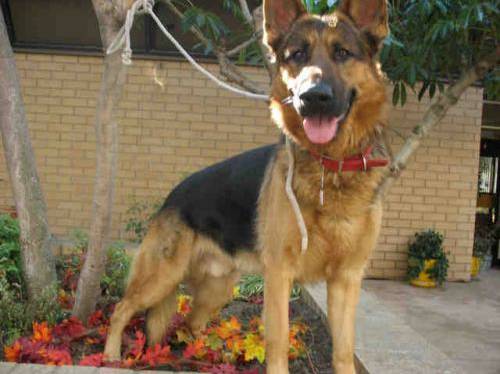
Label: dog